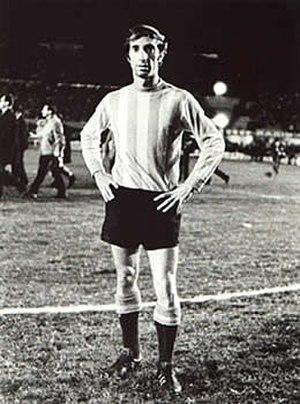
Carlos Salvador Bilardo, né le 16 mars 1939 à La Paternal à Buenos Aires, est un ancien joueur et entraîneur de football argentin.